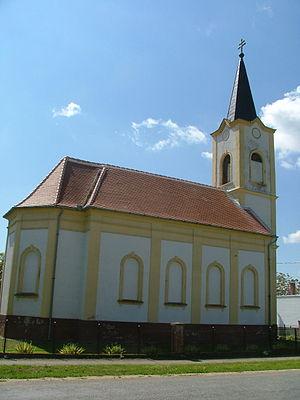
Porpác est un village et une commune du comitat de Vas en Hongrie.